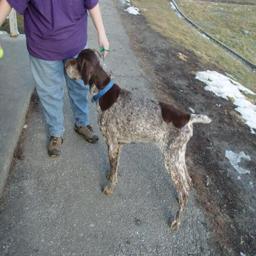
Animal: dogs